Chris Baywood Ibe

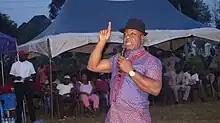
Emperor Baywood in Enugu

Chris Baywood Ibe, also known as Emperor Chris Baywood Ibe, is a Nigerian entrepreneur, philanthropist and social activist. He is from Isu-Awaa in Awgu Local Government Area, Enugu state. He is the President and CEO of Baywood Group, a Nigerian conglomerate involved in oil & gas, engineering, construction, procurement, and aviation.